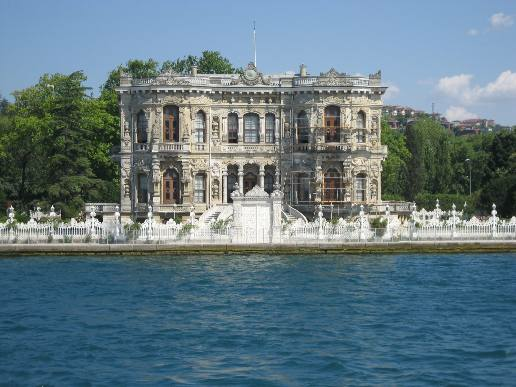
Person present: No